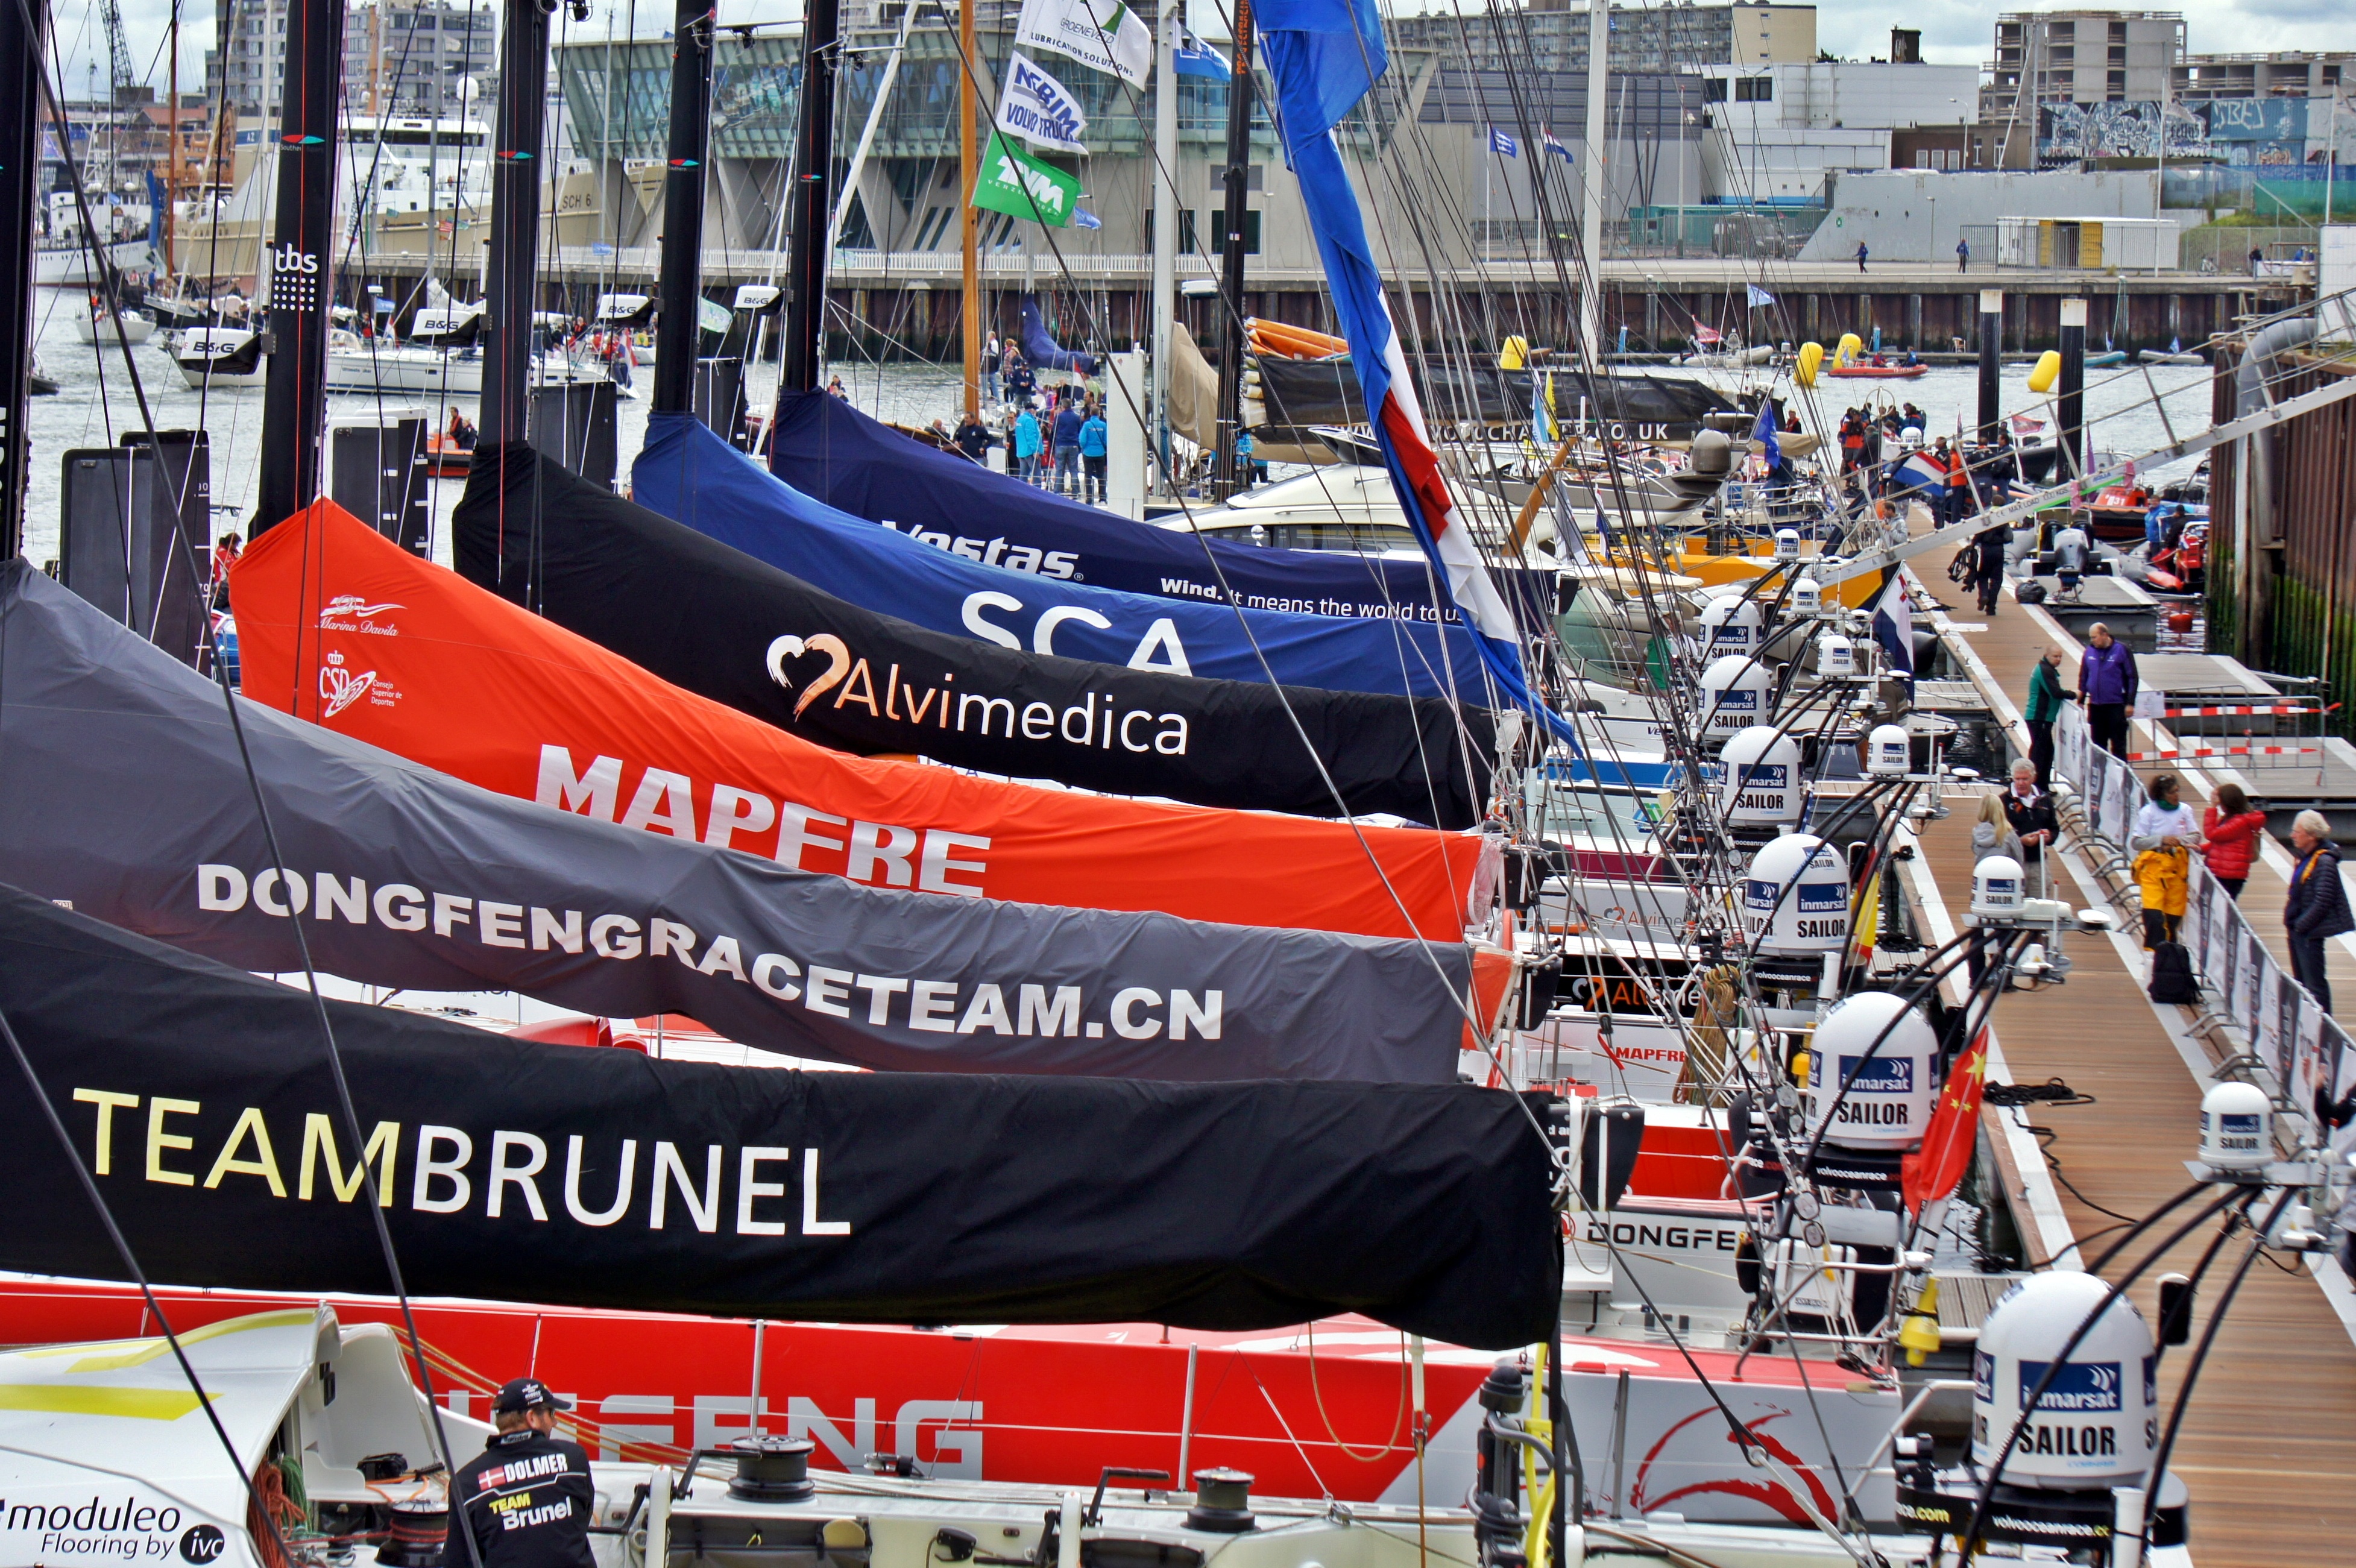
ocean, boat, vehicle, stadium, race, scheveningen, race track, watercraft, sailing boat, regatta, volvo ocean race, sport venue